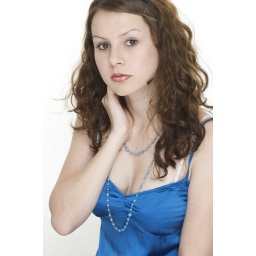
A beautiful young female model in a blue top holds her neck